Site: brandenburg
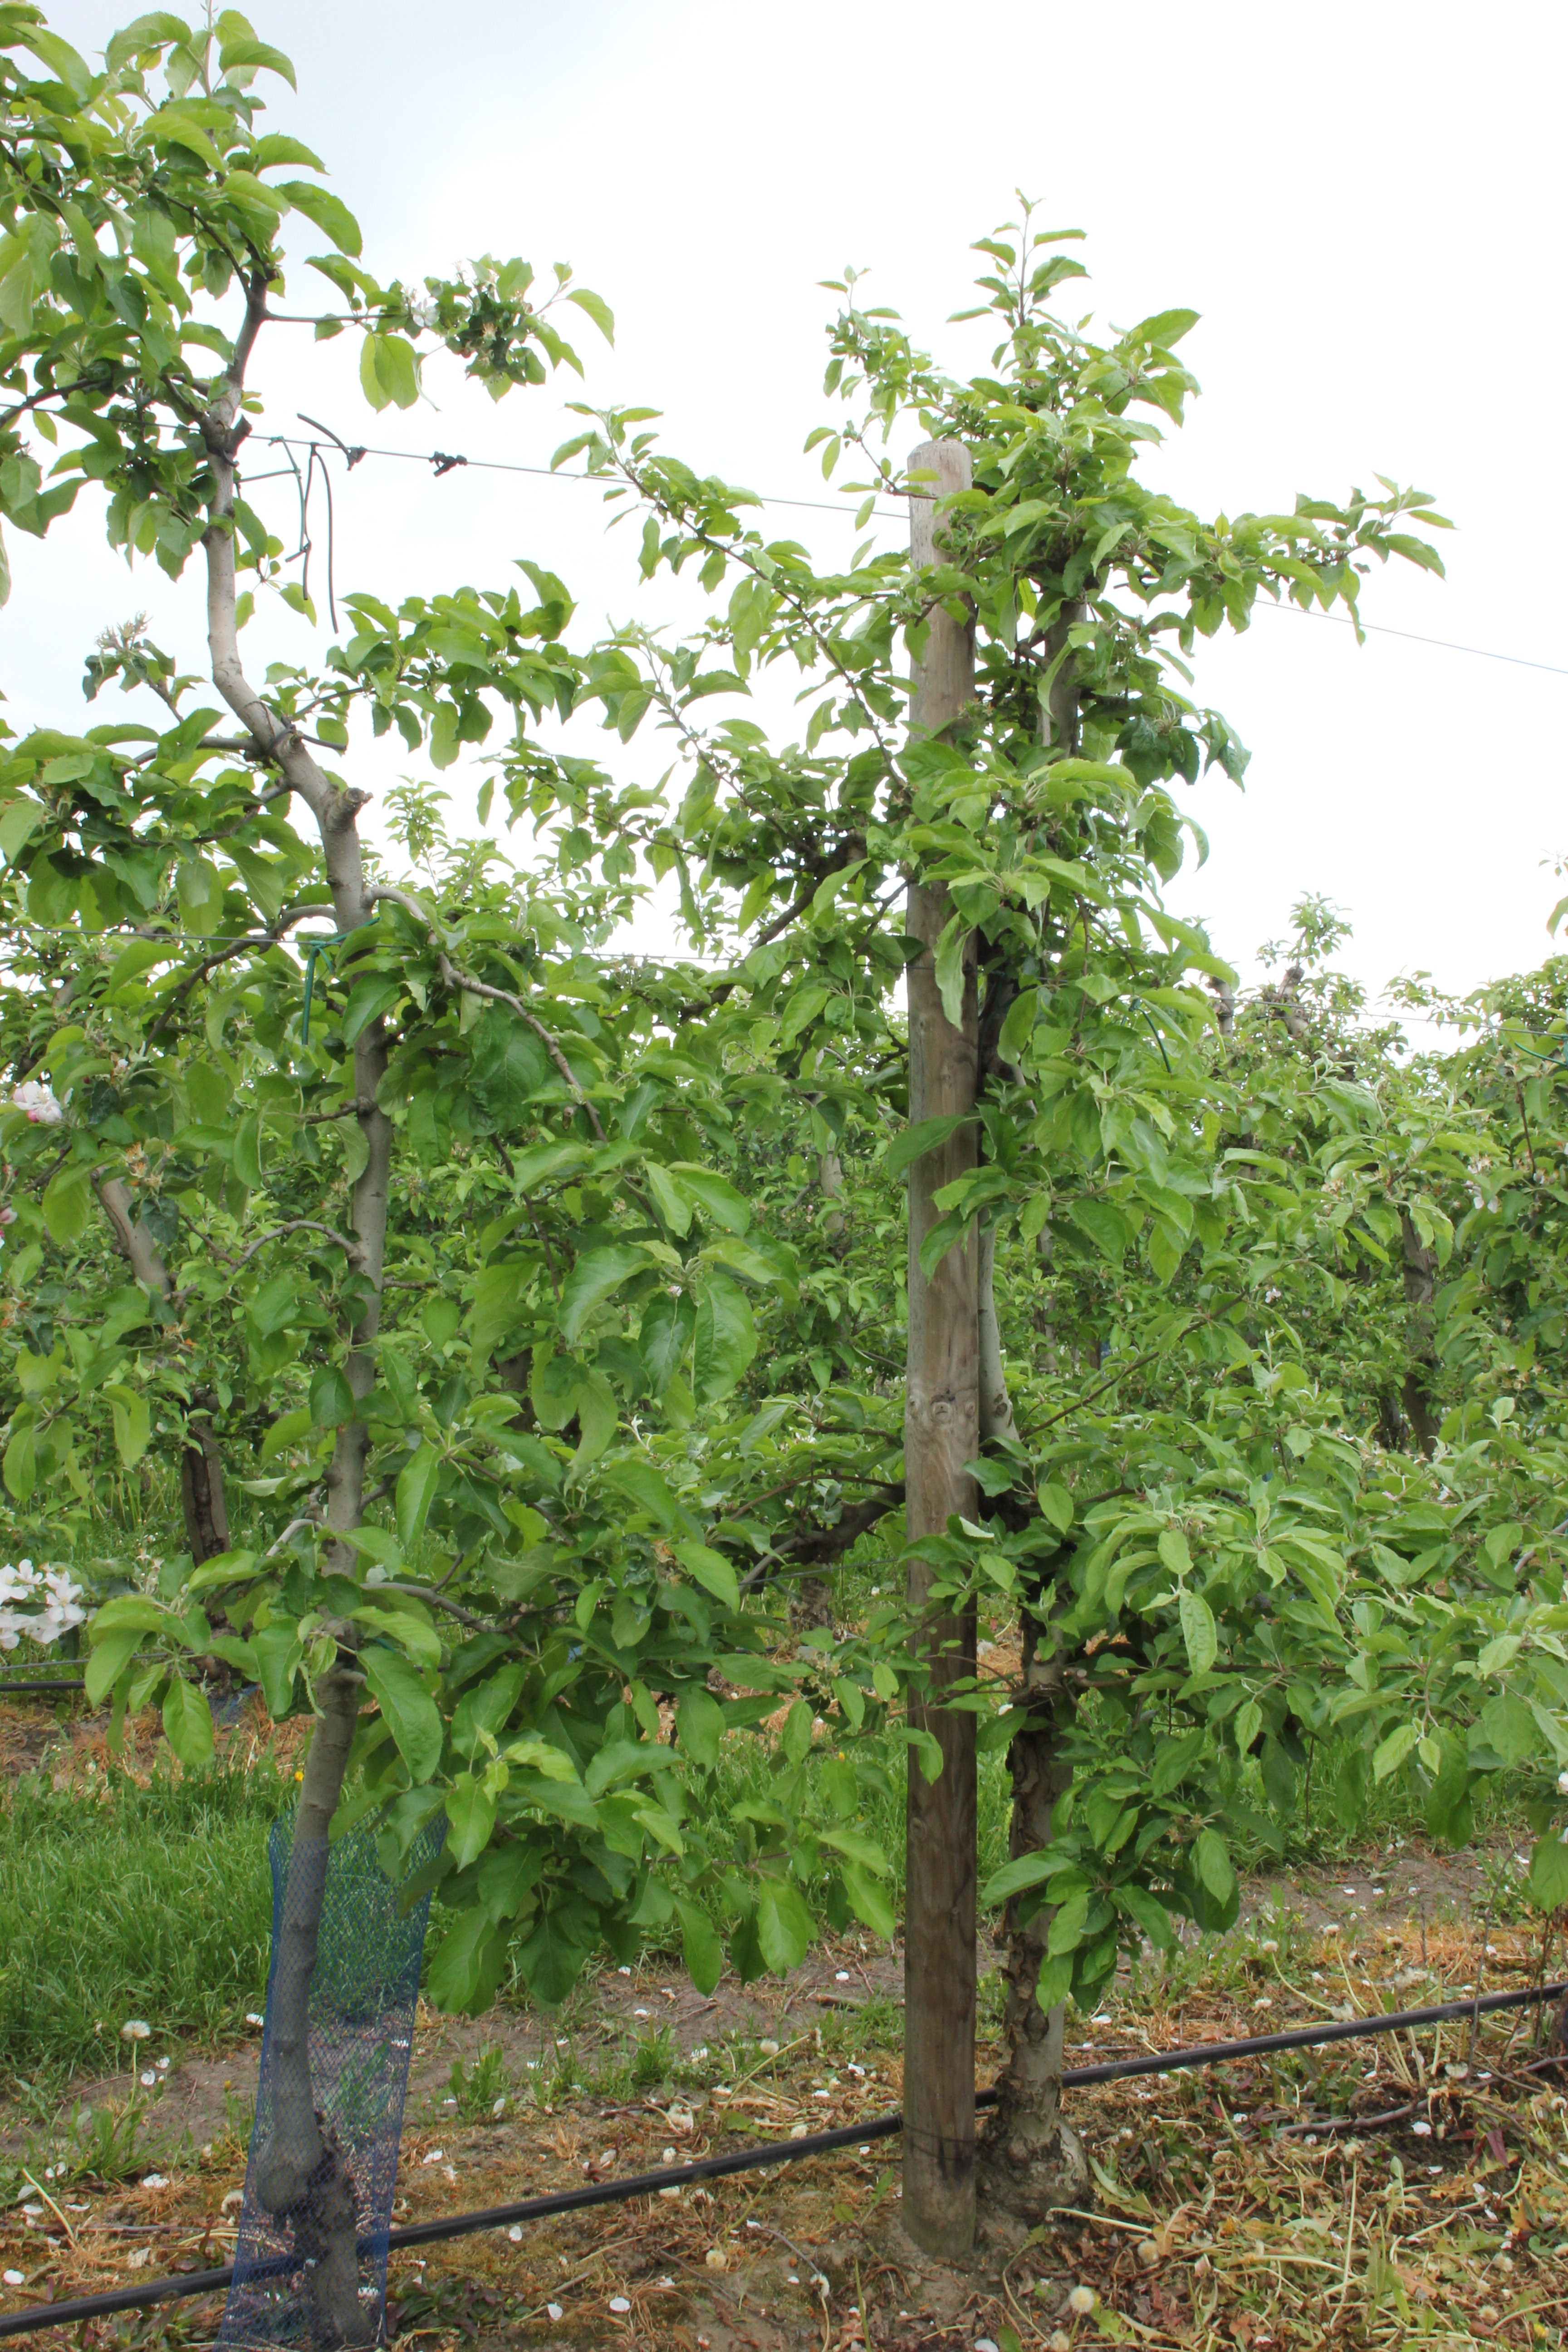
Growth stage (BBCH 67): Flowering